Harvey Cross House

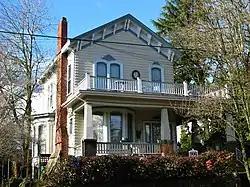
The Cross House in 2009

The Harvey Cross House is a historic residence in Oregon City, Oregon, United States. It was built –1890, then relocated within Oregon City , and is one of the finest, most stately examples of Italianate residential architecture in the city. The house was built for Harvey Cross, an investor in the Barlow Road and founder, with partners, founded the Gladstone Real Estate Association, which eventually led to the establishment of the city of Gladstone, Oregon. He served as a county judge and state senator, and promoted Chautauqua in the Willamette Valley.